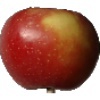
Label: braeburn_apple